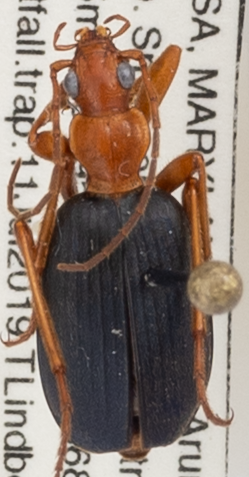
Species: Brachinus fumans
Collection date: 2019-07-11
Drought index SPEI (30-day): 0.966
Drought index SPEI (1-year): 2.09
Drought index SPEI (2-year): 1.85